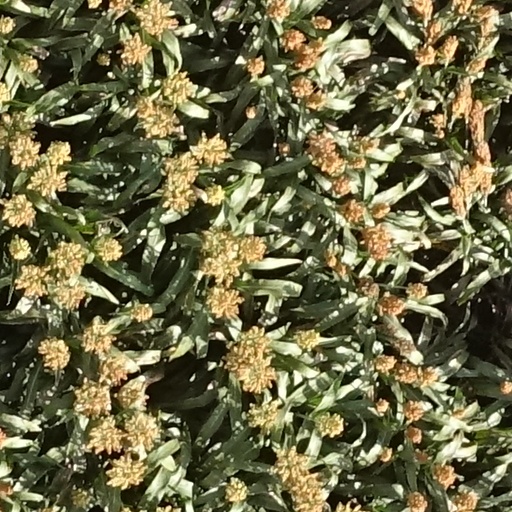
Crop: sorghum